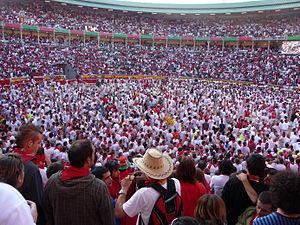
Le 6 juillet est le 187ᵉ jour de l'année du calendrier grégorien, le 188ᵉ en cas d'année bissextile. Il reste 178 jours avant la fin de l'année.